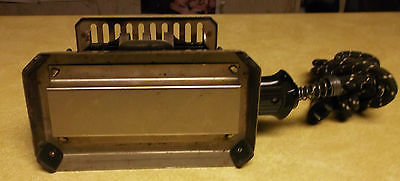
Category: toaster